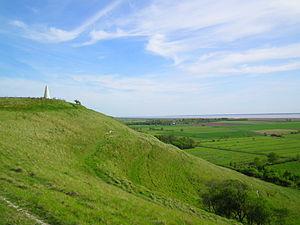
Le Terrier de Beaumont (communes de Saint-Fort-sur-Gironde et Saint-Romain-sur-Gironde)
Le terrier de Beaumont est une colline située sur la commune de Saint-Fort-sur-Gironde, dans le département français de la Charente-Maritime. Elle est cependant géographiquement bien plus proche de Saint-Romain-sur-Gironde, petite commune qu'elle surplombe.
Port-Maubert est un port de pêche et de plaisance situé dans la commune de Saint-Fort-sur-Gironde, sur la rive droite de l'estuaire de la Gironde, face aux côtes du Médoc, distantes à cet endroit de 9,5 kilomètres. Caractéristique des petits ports traditionnels de la région, il s'étend le long d'un chenal où viennent se jeter les eaux du Taillon.
Saint-Bonnet-sur-Gironde est une commune du sud-ouest de la France, située dans le département de la Charente-Maritime. Ses habitants sont appelés les Saint-Bonnetais et les Saint-Bonnetaises.